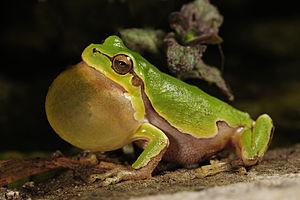
Hyla intermedia est une espèce d'amphibiens de la famille des Hylidae. Elle ressemble beaucoup à la Rainette verte, dont elle a été considérée comme une sous-espèce, ainsi qu'à la Rainette de Perrin, avec laquelle elle a été confondue jusqu'à la description de cette dernière par Dufresnes et al. en 2018.